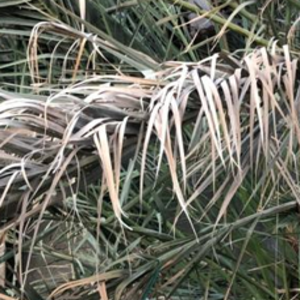
Label: Fusarium Wilt